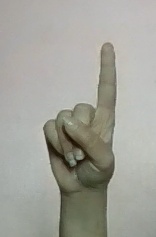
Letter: bb